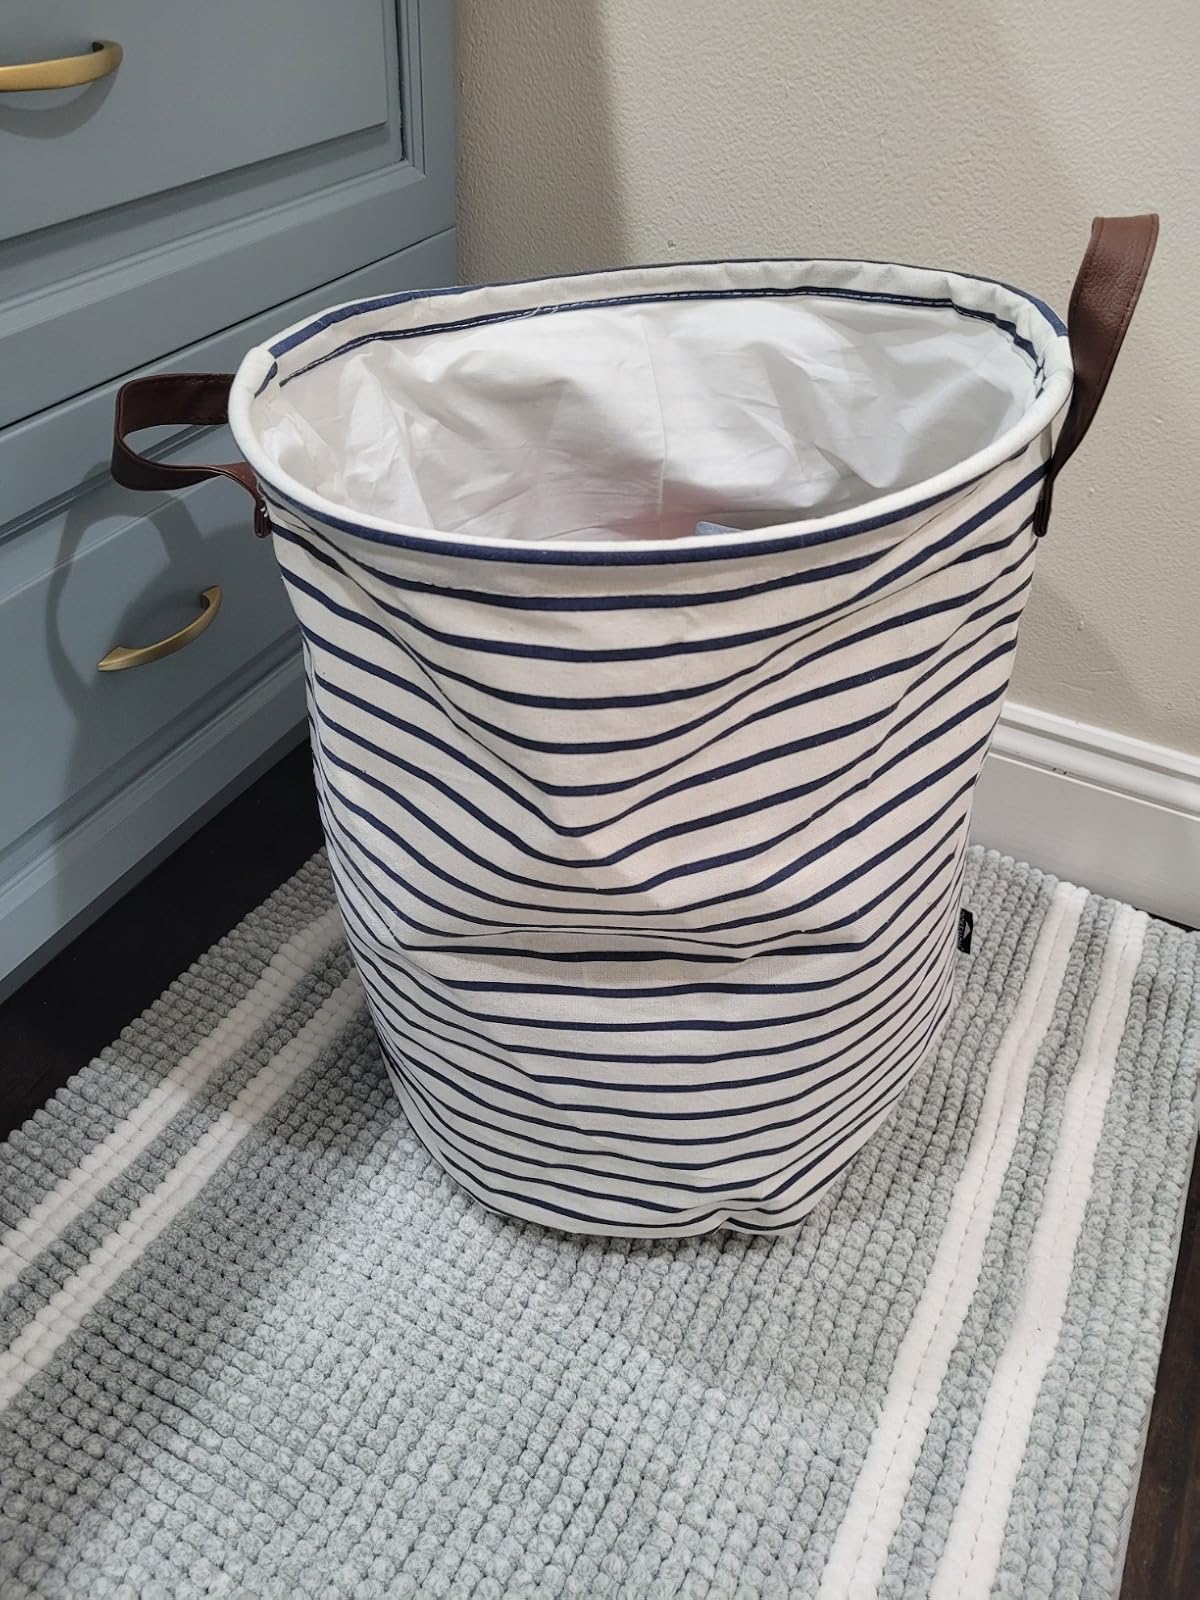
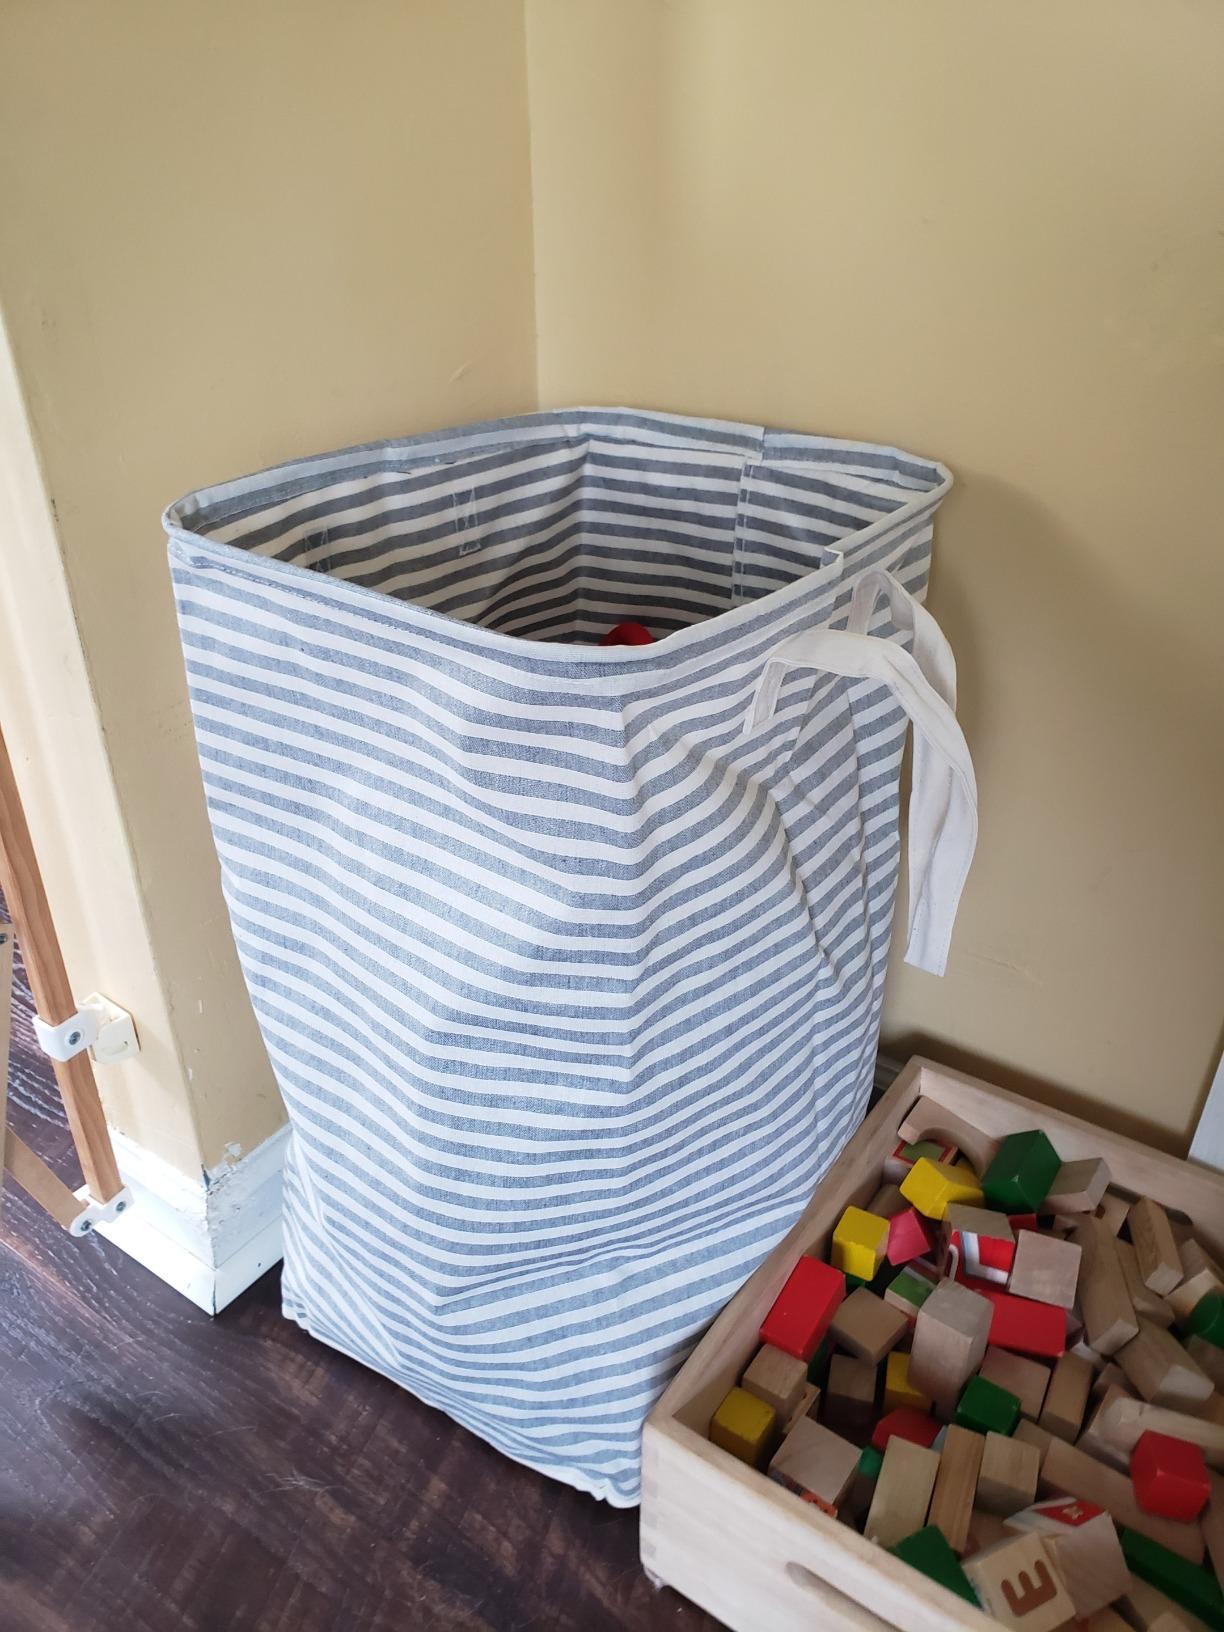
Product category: items_hamper
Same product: no